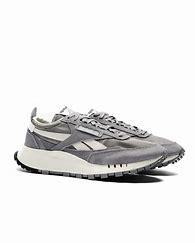
Brand: Reebok
Model: Cl Legacy